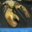
Label: lobster